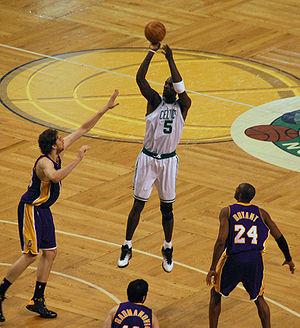
La saison 2007-2008 des Celtics de Boston est la soixante-deuxième saison de basket-ball de la franchise américaine de la National Basketball Association. Après une saison noire en 2006-2007, la franchise construit un effectif composé de vétérans de la NBA parmi lesquels Kevin Garnett, Ray Allen et Paul Pierce qui forment le « Big Three ». Agents libres recrutés en août, Eddie House et James Posey sont les derniers renforts importants de l'effectif avant le début de la saison. Les joueurs expérimentés P. J. Brown et Sam Cassell viennent renforcer l'effectif en cours de saison.